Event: Nepal Earthquake
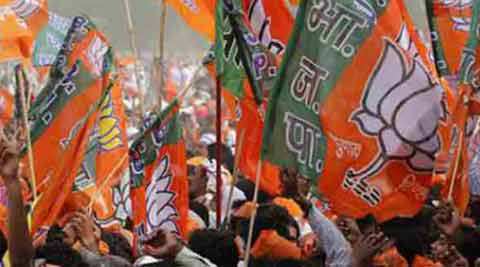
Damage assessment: no_damage